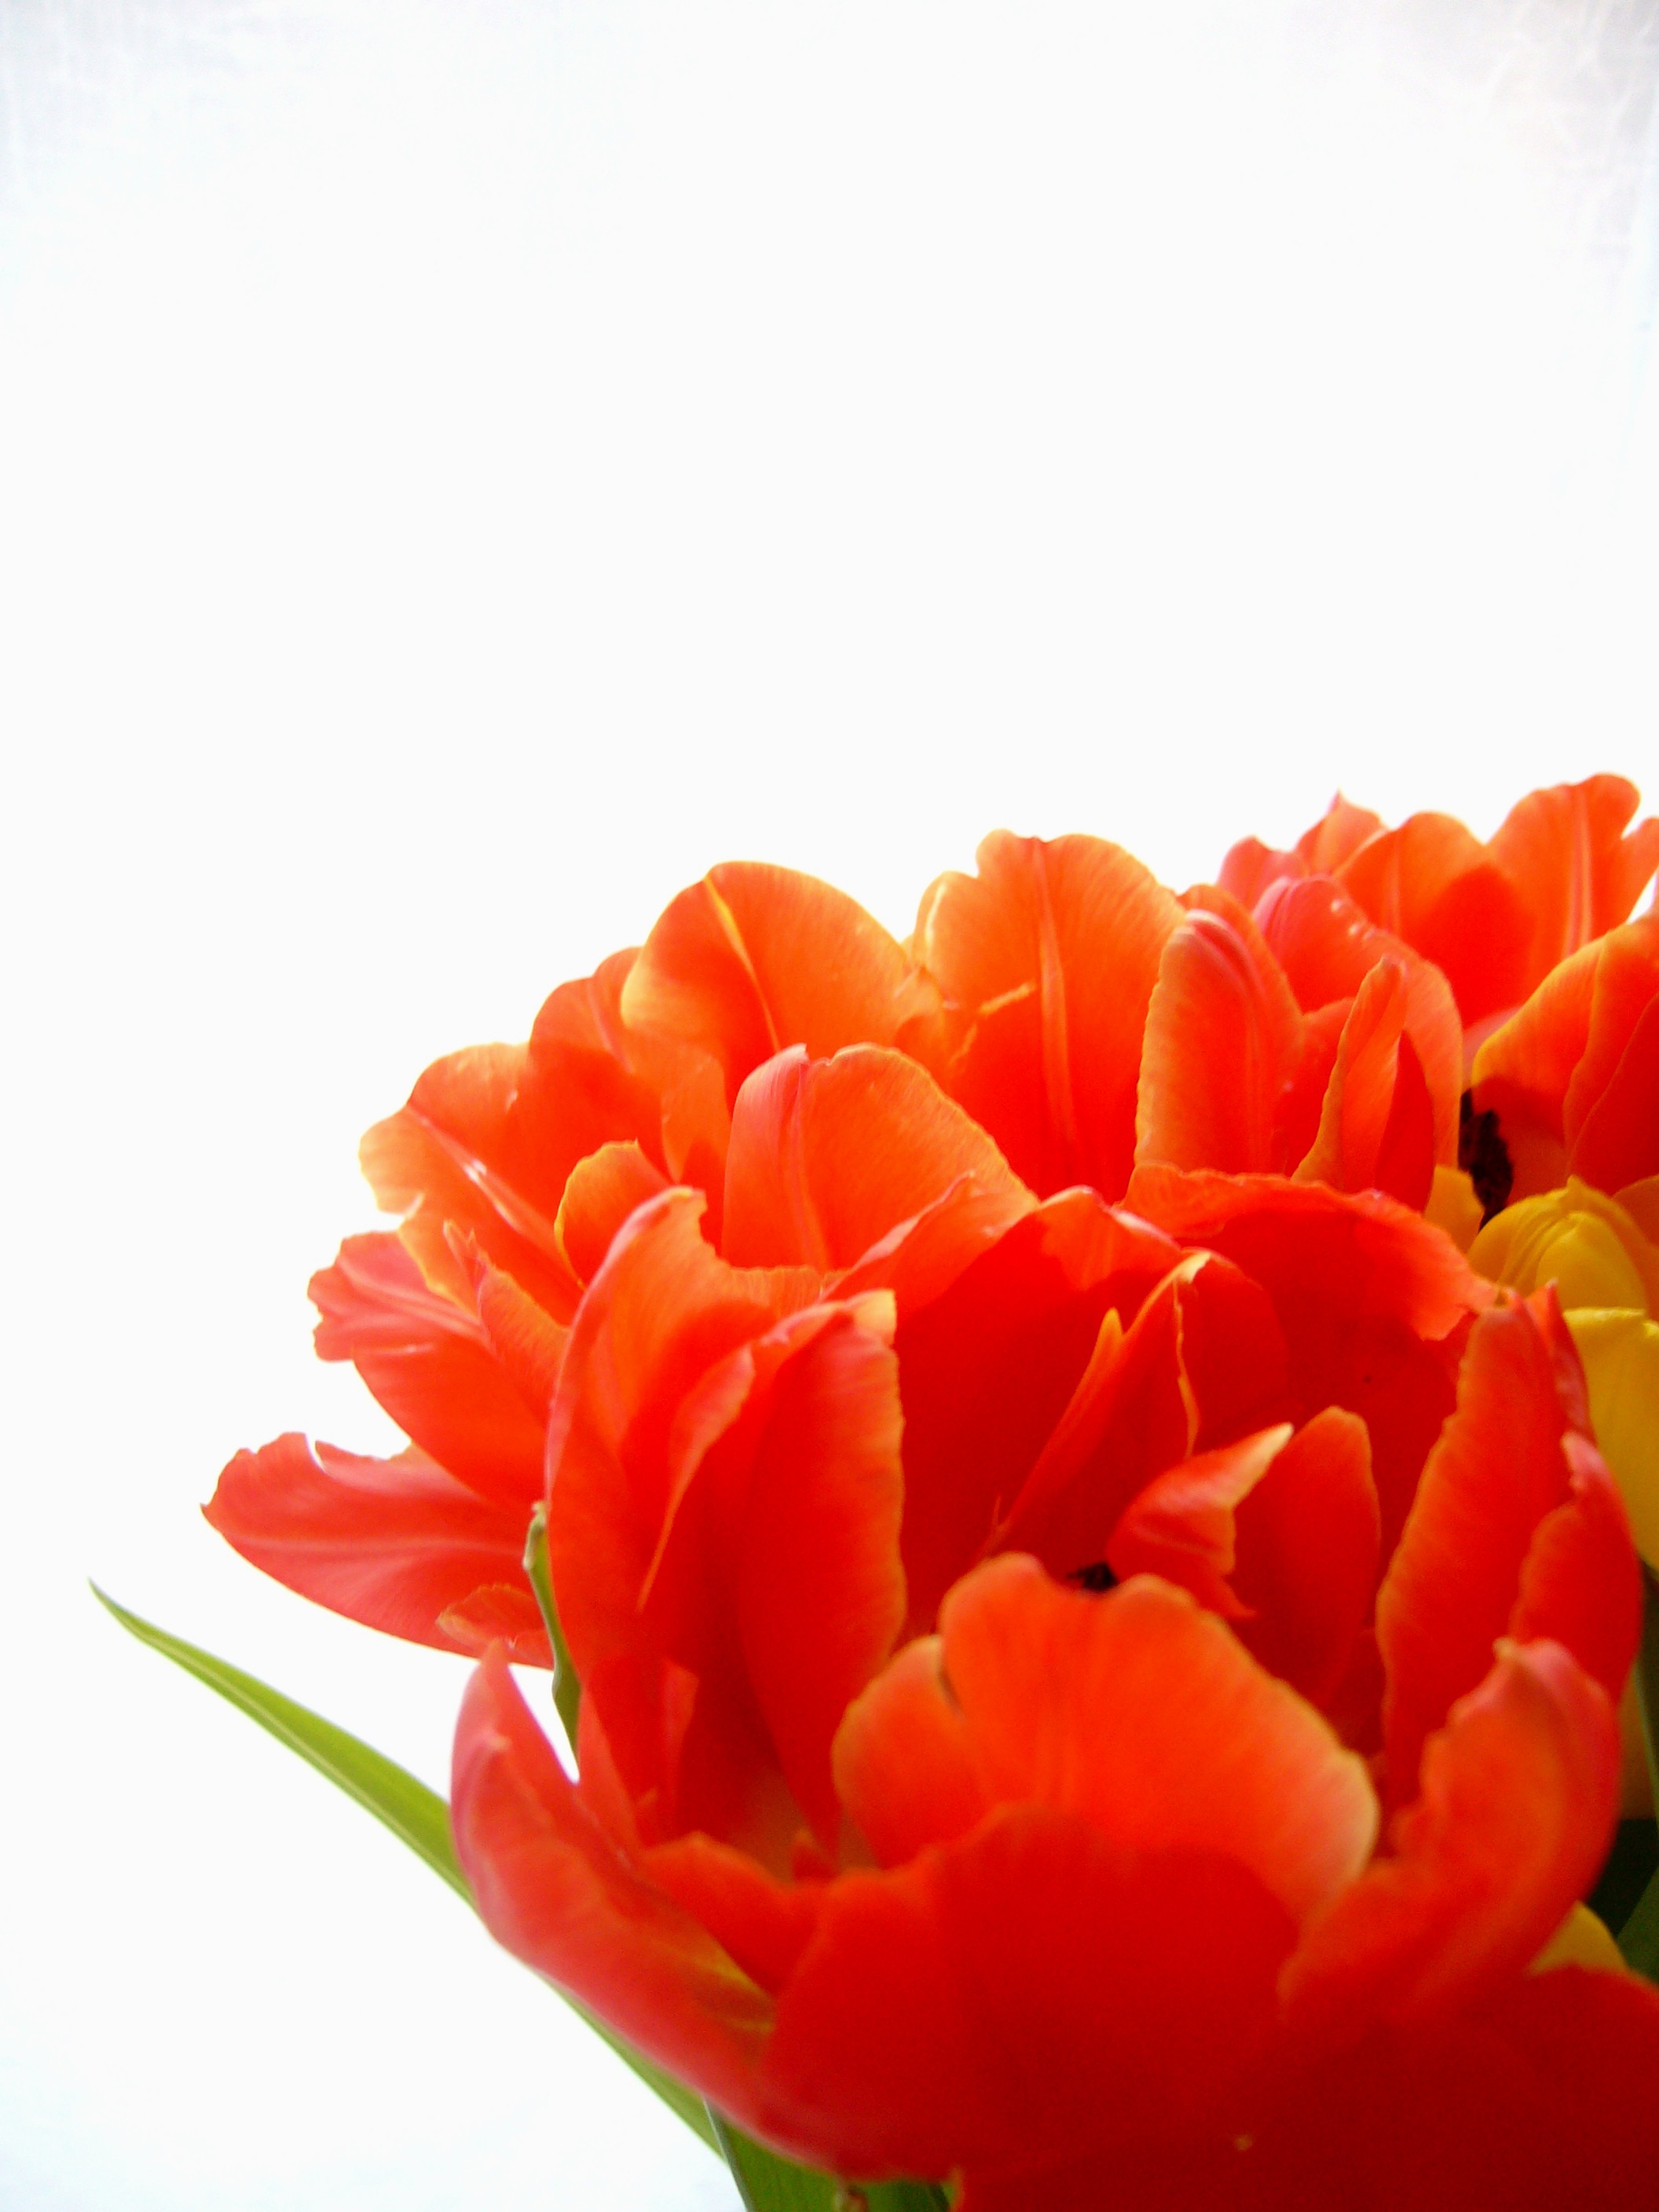
nature, plant, field, flower, petal, summer, celebration, tulip, orange, spring, red, romantic, colorful, yellow, garden, pink, flora, season, fauna, lovely, growing, woodland, birthday, wonderful, flowering plant, land plant